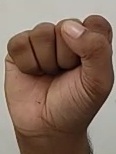
ASL sign: S